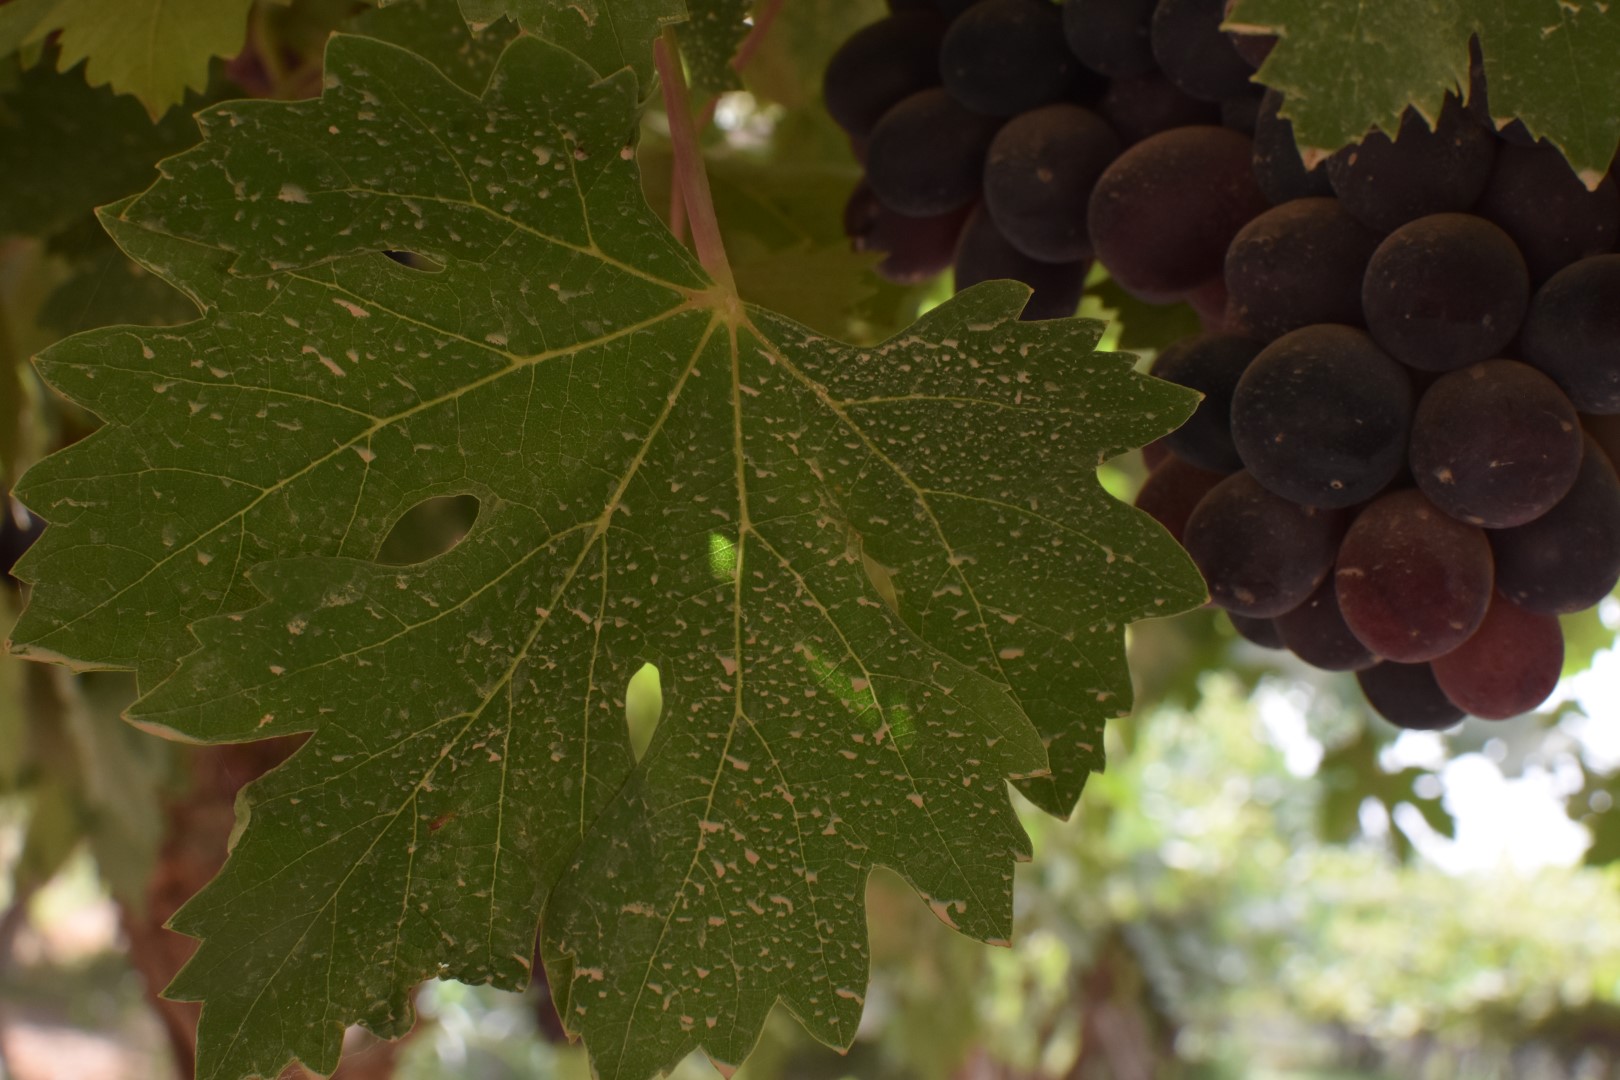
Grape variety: Riasi